History of monarchy in Canada

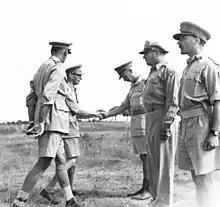
George VI, king of Canada, meets Major General Charles Loewen in the Volturno Valley, Italy, 30 July 1944

While travelling on the Royal Train to the west coast and back, meeting thousands of Canadians along the way (by the end of the first week alone, two million of Canada's 11 million inhabitants had turned out to see the royal couple), the King, from Government House in Winnipeg, Manitoba, delivered the Empire Day speech by radio to the Dominions and Britain and its colonies; met with the Îyârhe Nakoda outside of Calgary, Alberta; and presented the King's Colour to his Royal Canadian Navy in Victoria, British Columbia. During the return leg, the King and Queen also conducted, between 7 and 10 June, a state visit on behalf of Canada to the United States. The royal couple then returned to Canada, touring the Maritimes and the still separate Dominion of Newfoundland.